Matosinhos

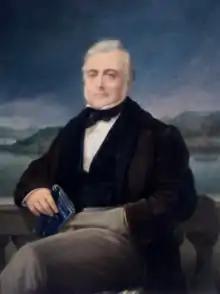
Manuel da Silva Passos, 1886

The municipality is served by the Porto Metro, a light rail system with frequent services. Line A provides services between the city centers of Matosinhos and Porto, via Senhora da Hora. Lines B, C and E also service areas of the municipality between Senhora da Hora and Vila do Conde, Maia and the airport respectively.